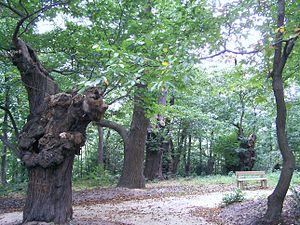
Les arbres remarquables de France sont des arbres vivants exceptionnels par leur âge, leurs dimensions, leur forme, leur passé ou encore leur légende. Ces ligneux représentent un patrimoine naturel et culturel qui doit être conservé. Certains ont été classés « monument naturel » dans les années 1930.
La Celle-Saint-Cloud est une ville française située à 12 km de Paris dans le département des Yvelines en région Île-de-France. Elle est rattachée à la communauté d'agglomération de Versailles Grand Parc.
Les châtaigniers de Tournebride sont des arbres séculaires qui se trouvent dans le bois du Tournebride à La Celle-Saint-Cloud dans le département des Yvelines.